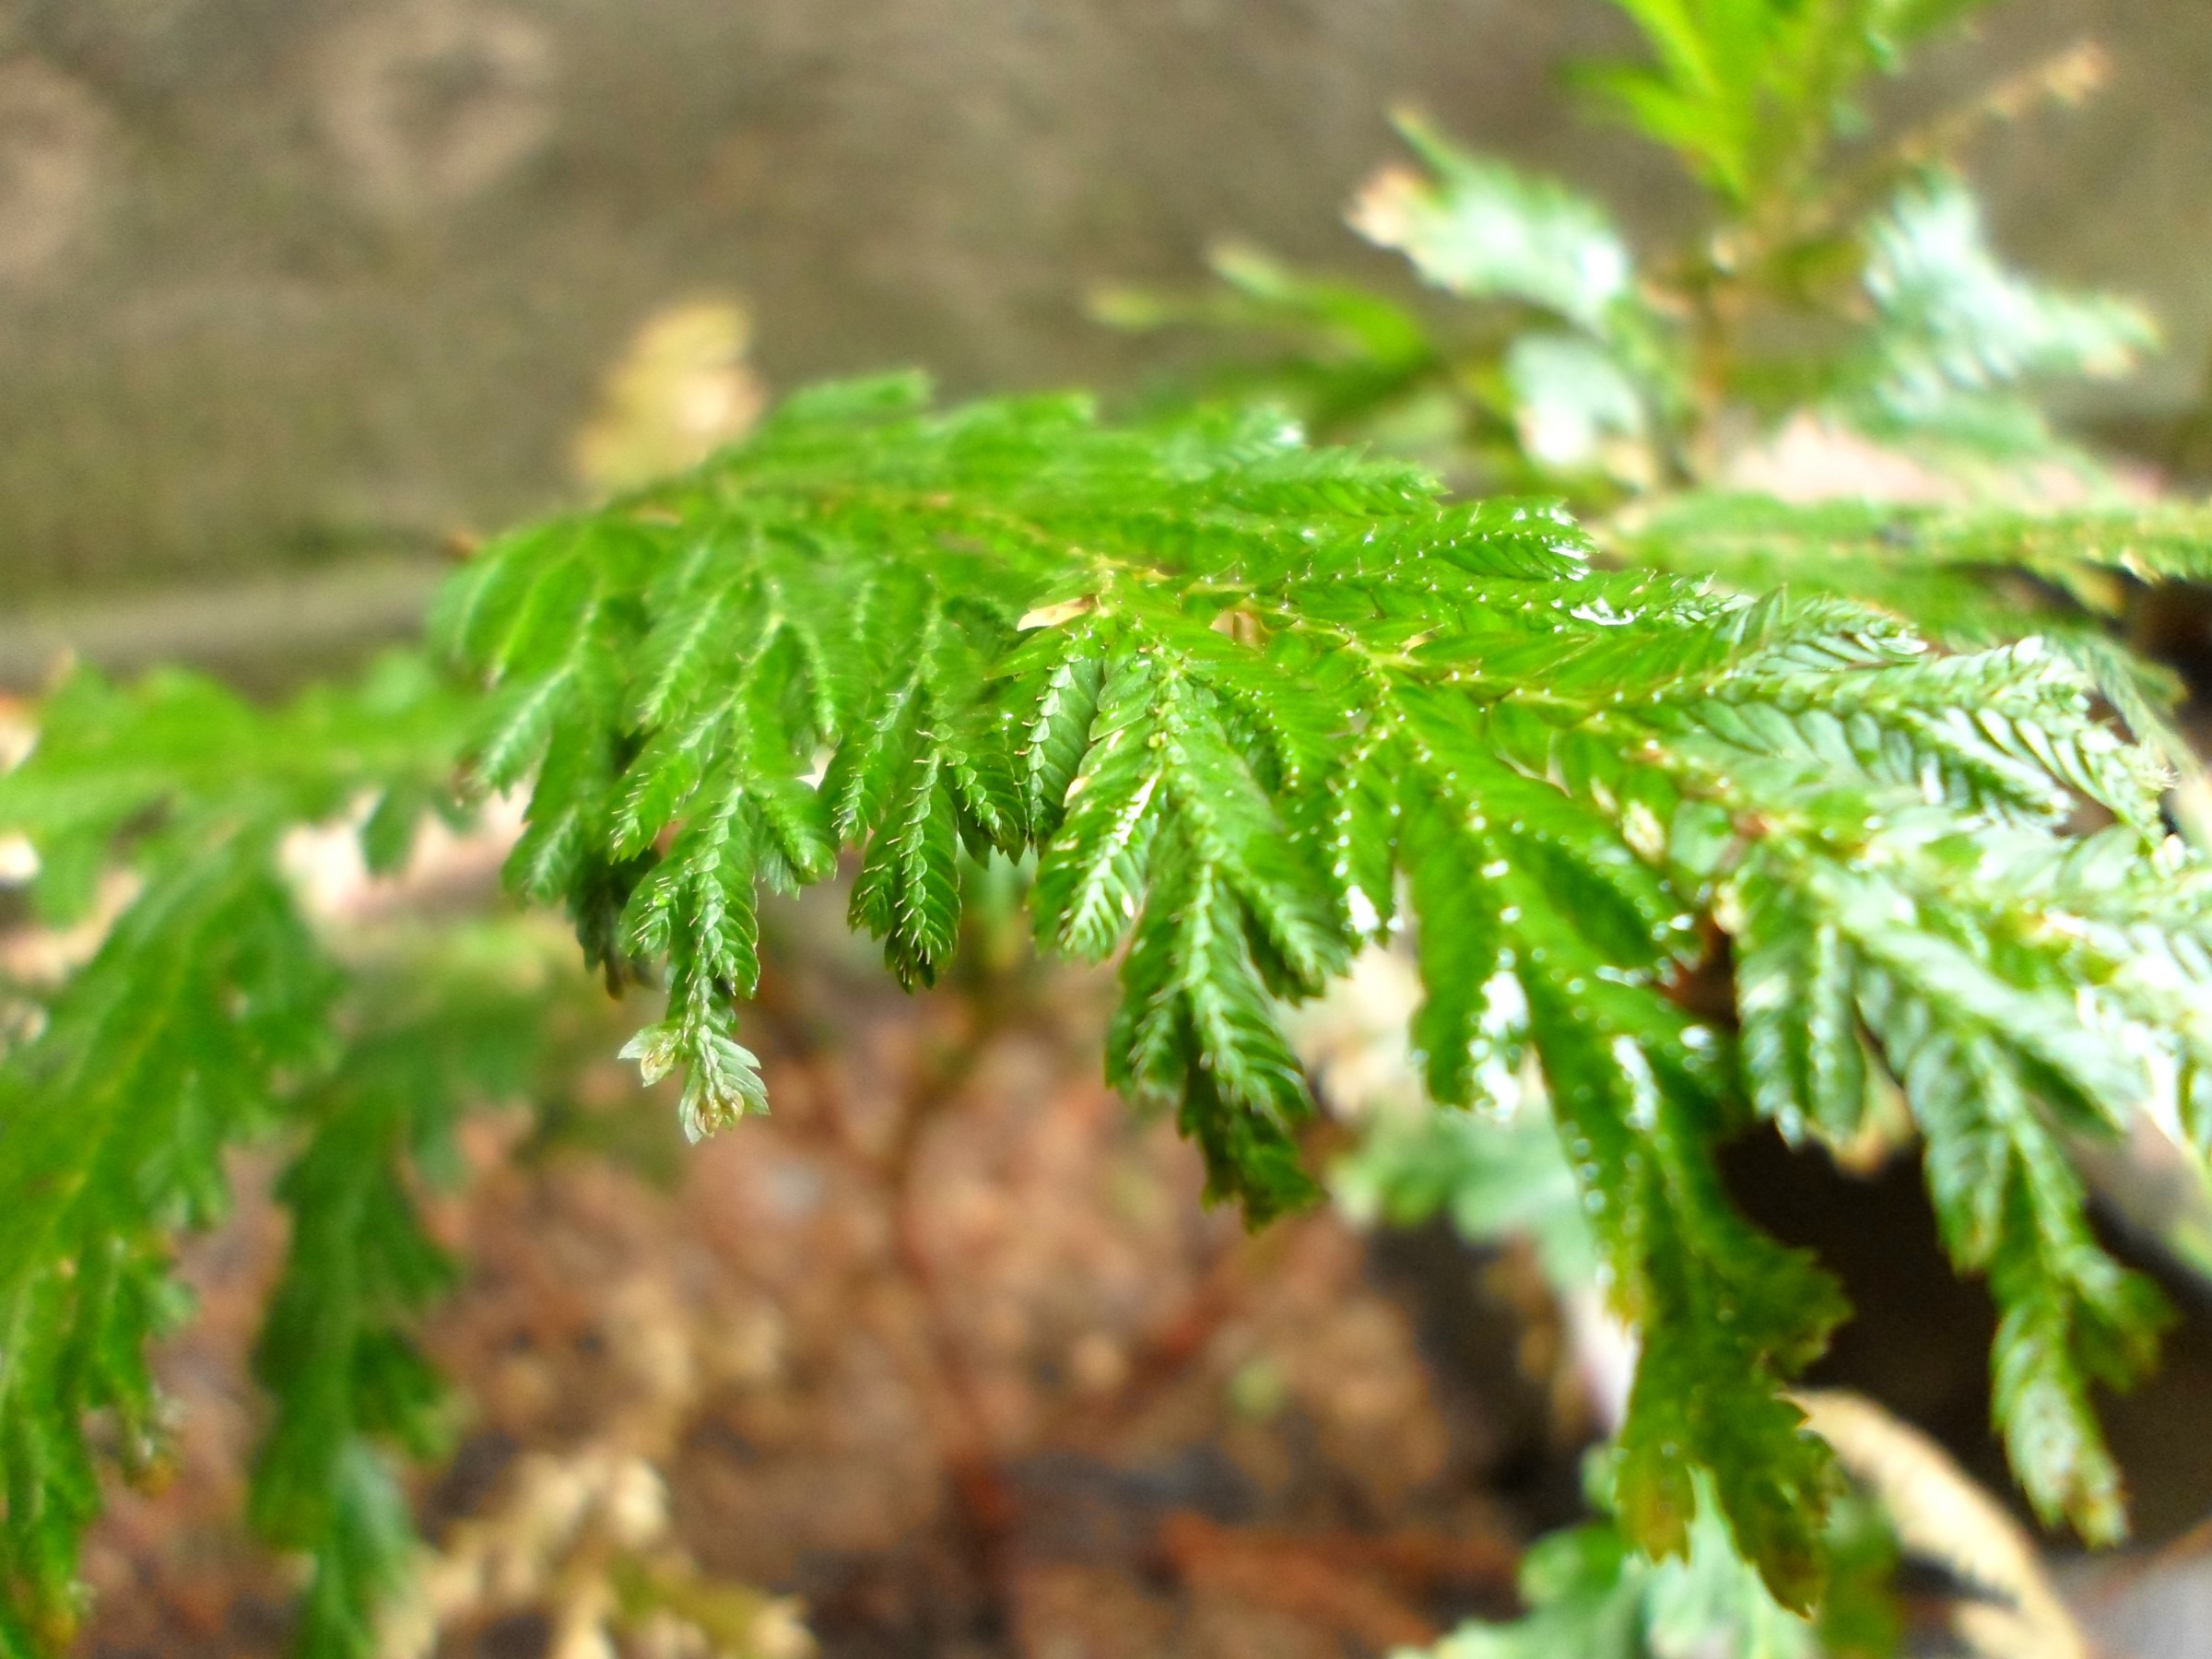
tree, nature, branch, growth, plant, ground, countryside, stem, leaf, flower, moss, floral, environment, foliage, rural, spring, herb, grow, fresh, botany, garden, season, botanical, fern, sprout, life, eco, ecology, leaves, earth, spruce, shrub, planet, conservation, horticulture, ecosystem, organic, fertile, bio, flowering plant, woody plant, land plant, ferns and horsetails